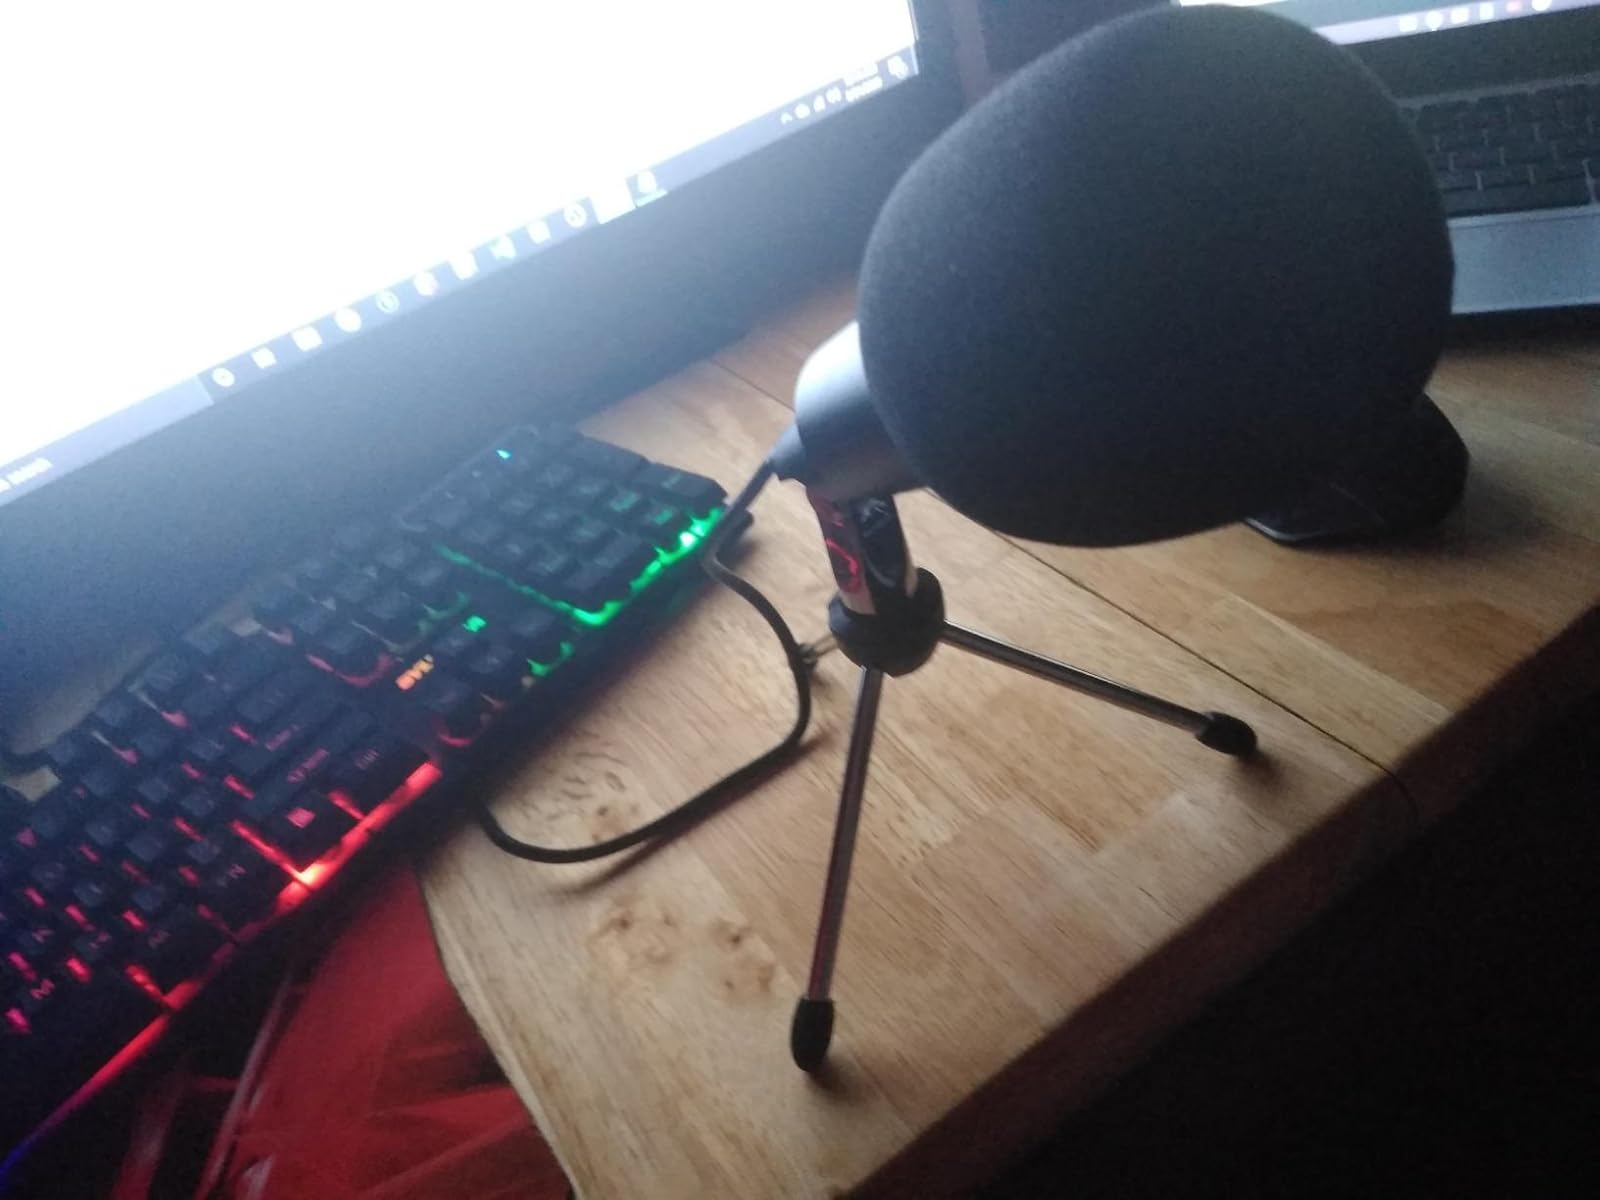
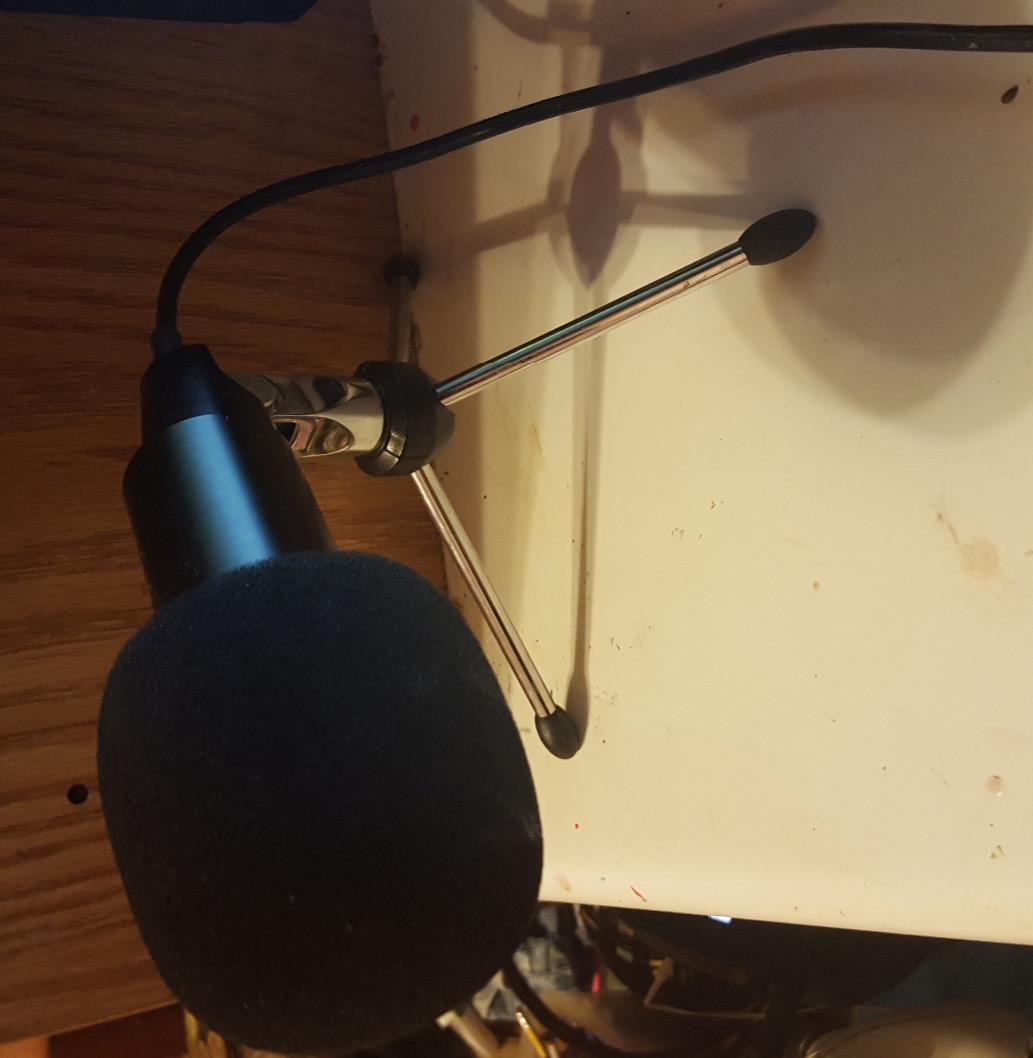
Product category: microphone
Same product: yes